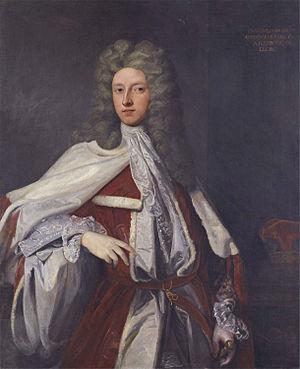
Charles Bruce, 3ᵉ comte d'Ailesbury et 4ᵉ comte d'Elgin, titré vicomte Bruce de Ampthill de 1685 à 1741, est un pair britannique.